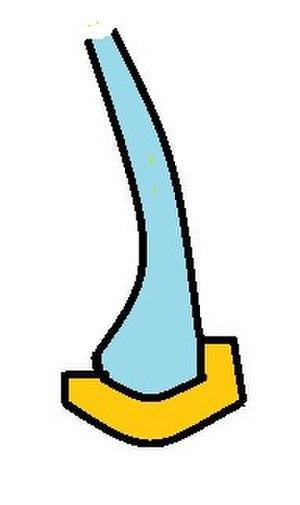
Principe d'une rainure ""drageoir"" pour montage d'un verre de lunette ou de montre
En mécanique, un drageoir est une gorge aménagée dans certains objets pour maintenir par emboitement un autre élément. Il s'agit du procédé le plus courant de fixation des verres de lunette ou de montre.